Essé

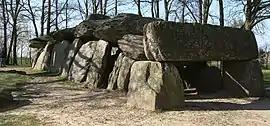
La Roche-aux-Fées, a dolmen

Essé (Gallo: "Eczaé") is a commune in the Ille-et-Vilaine department in Brittany in northwestern France.